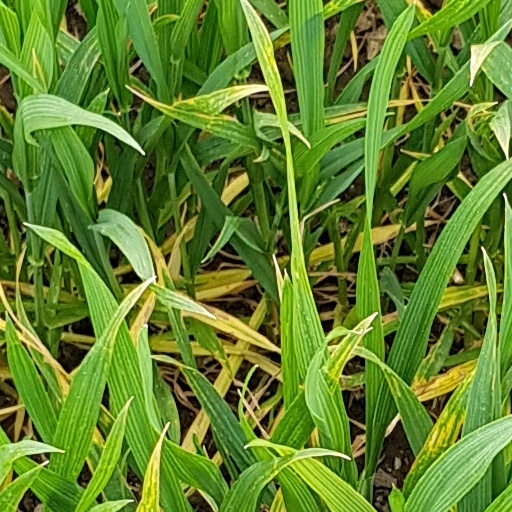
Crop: wheat